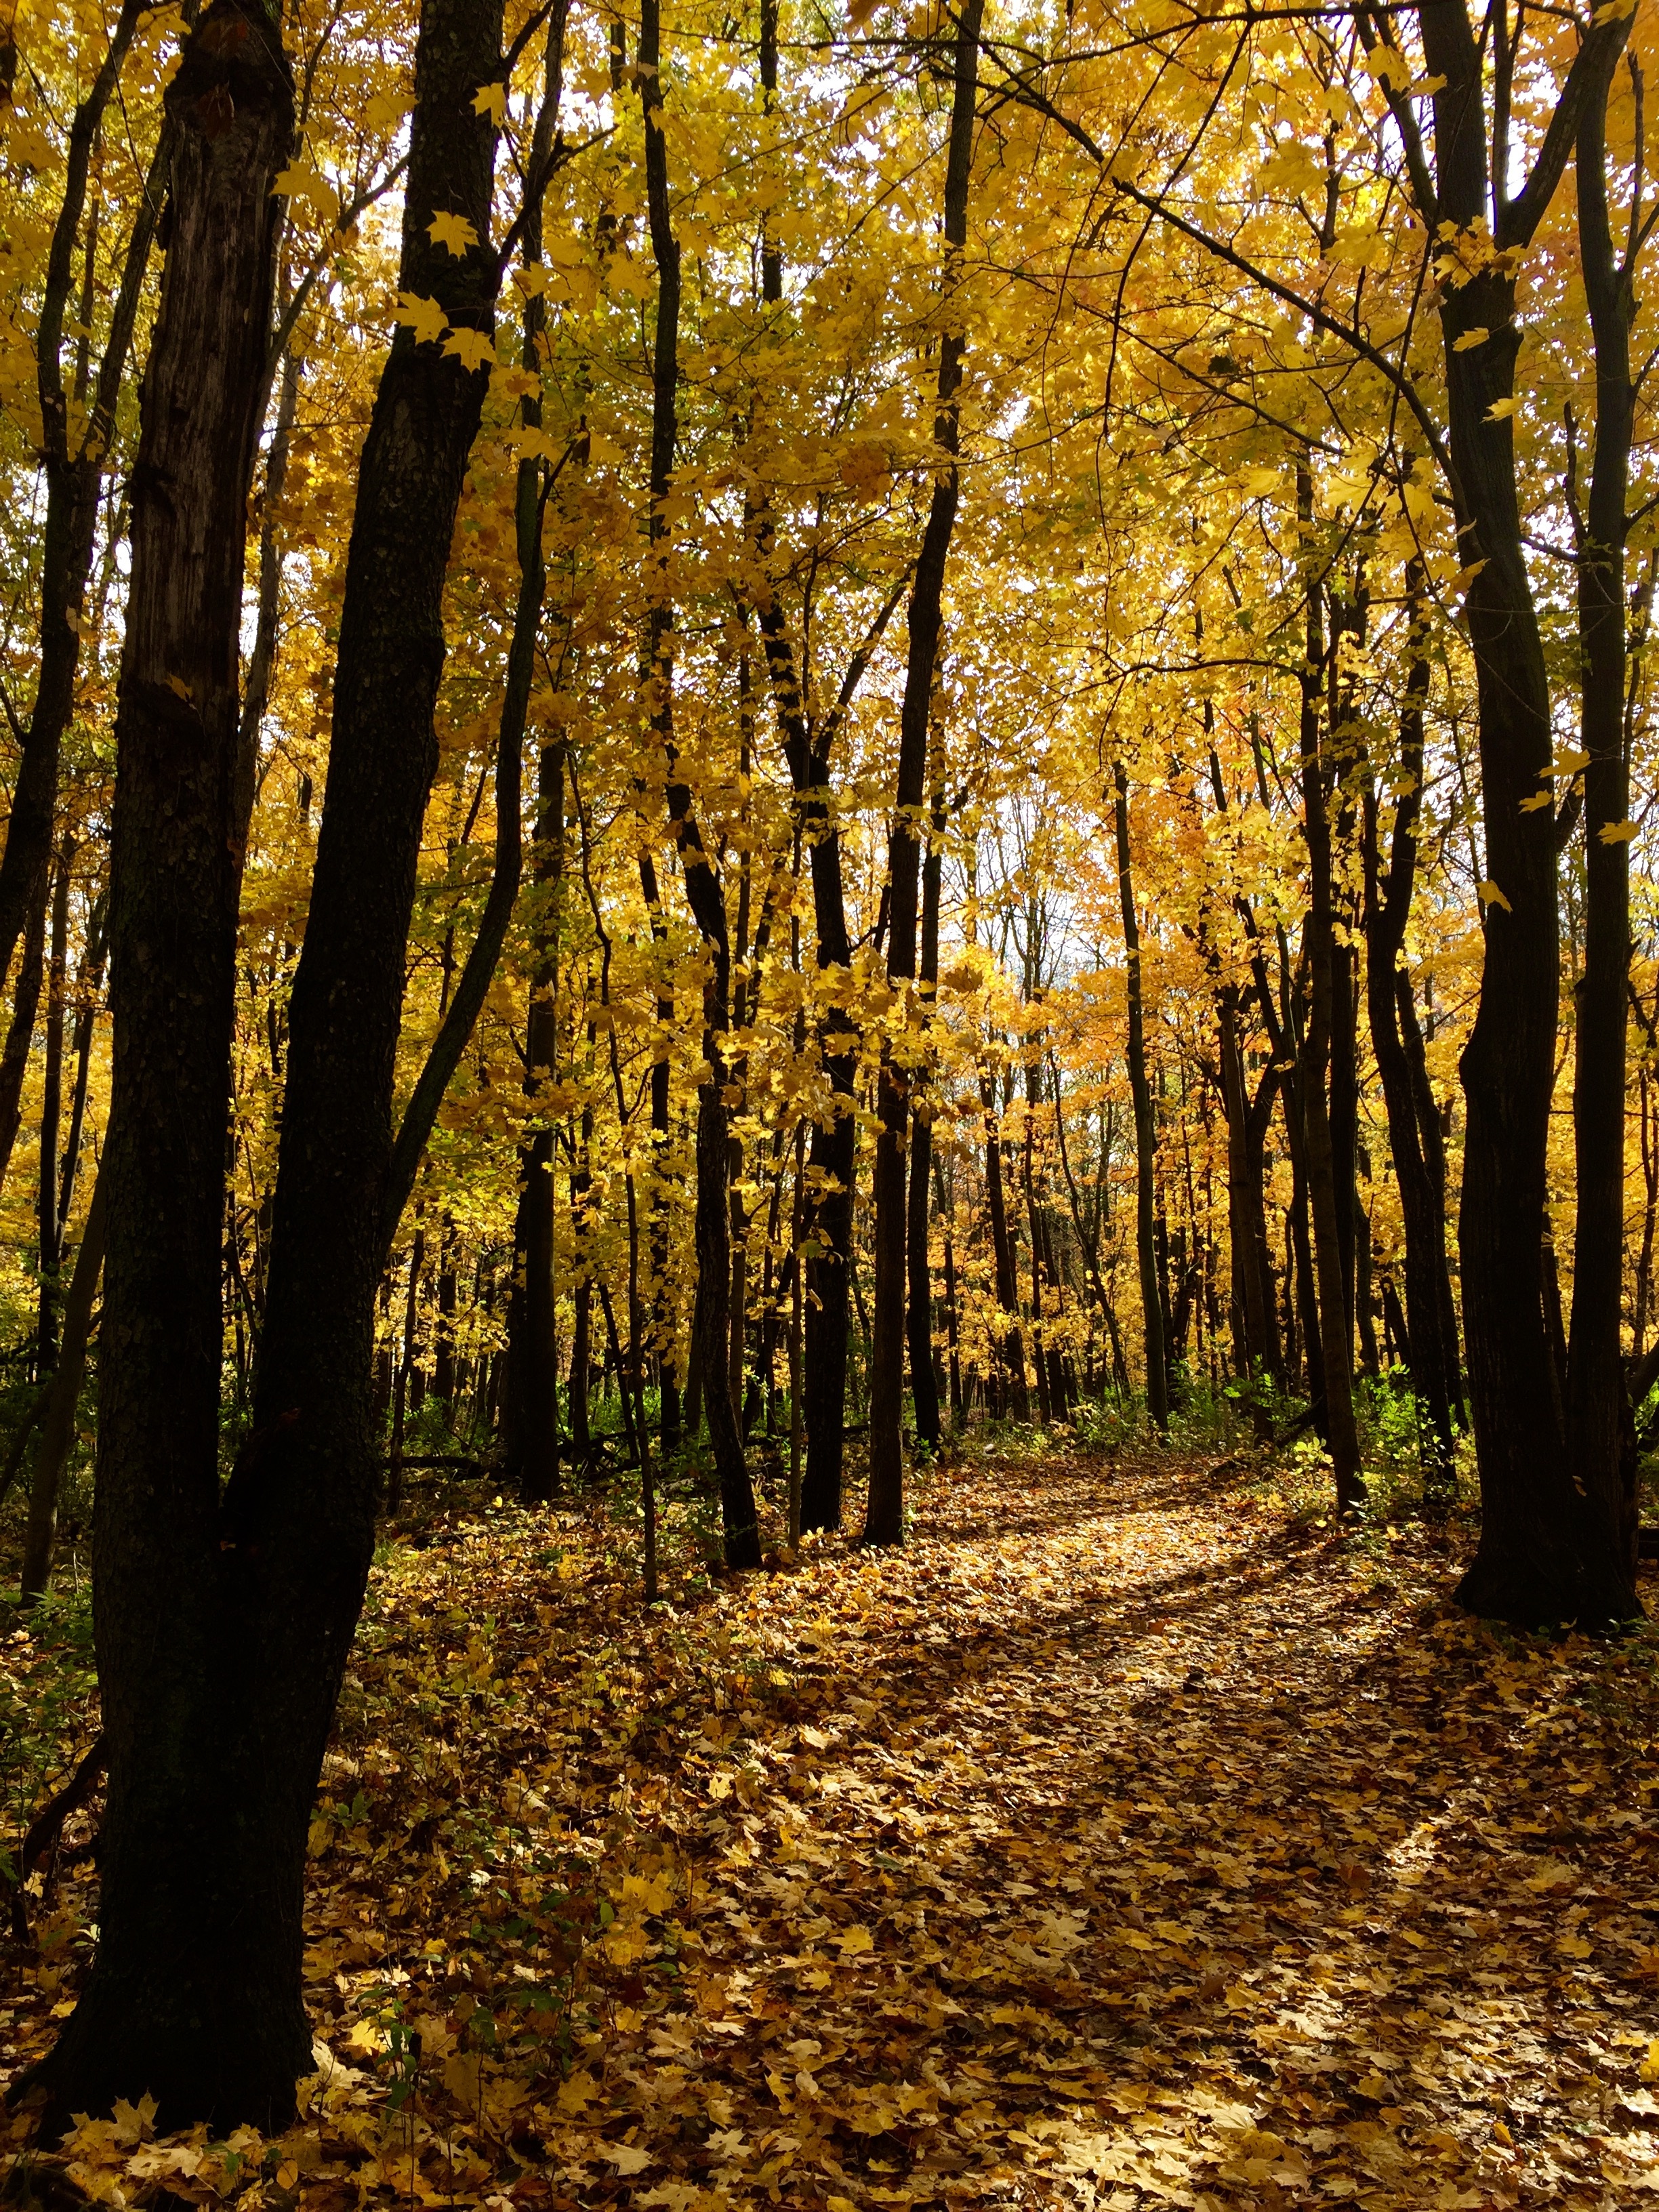
tree, nature, forest, branch, plant, sunlight, leaf, autumn, season, deciduous, grove, woodland, habitat, ecosystem, natural environment, woody plant, temperate broadleaf and mixed forest